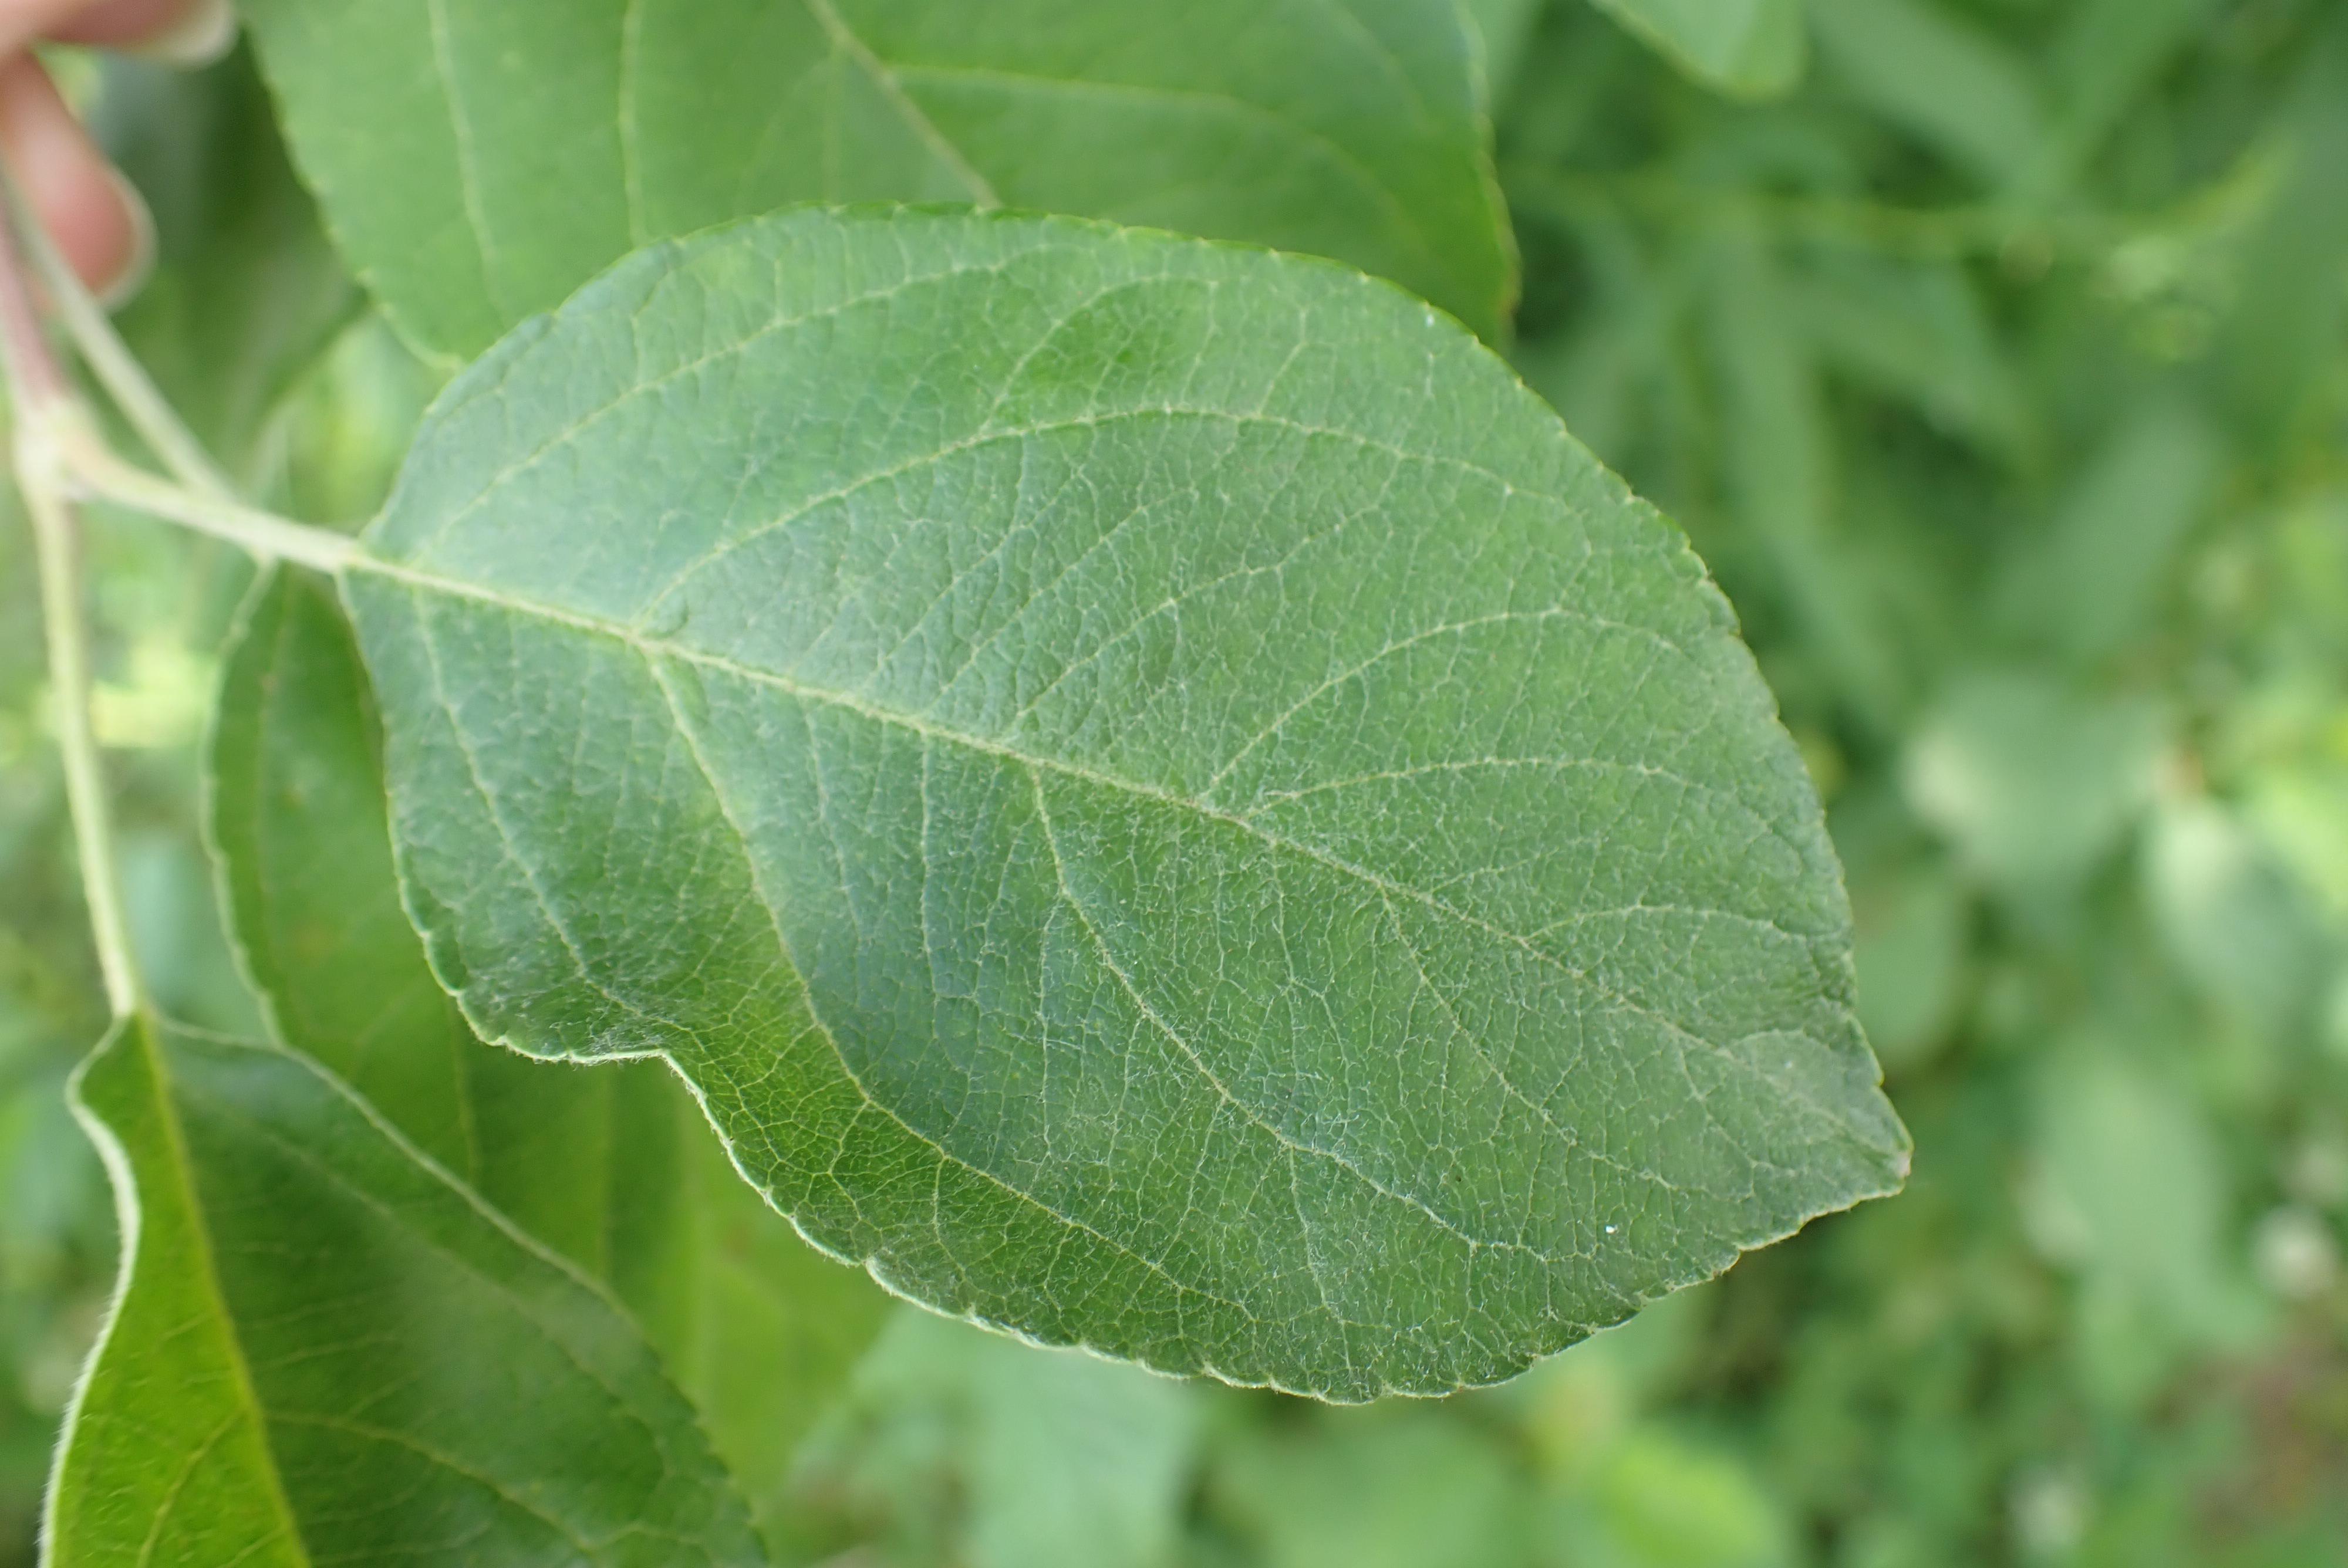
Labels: healthy